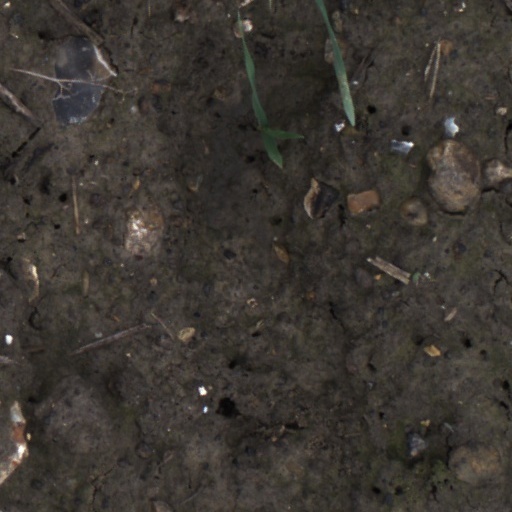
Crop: wheat